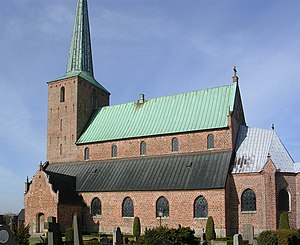
Genarp
Kirken i Genarp
Genarp Kirke, Lund Kommune, Skåne, Lund Stift, Sverige.
Genarp er en lille landsby omtrent 20 km sydøst for Lund. Den har siden 1974 været en del af Lunds kommun. Byen har 2.957 indbyggere.